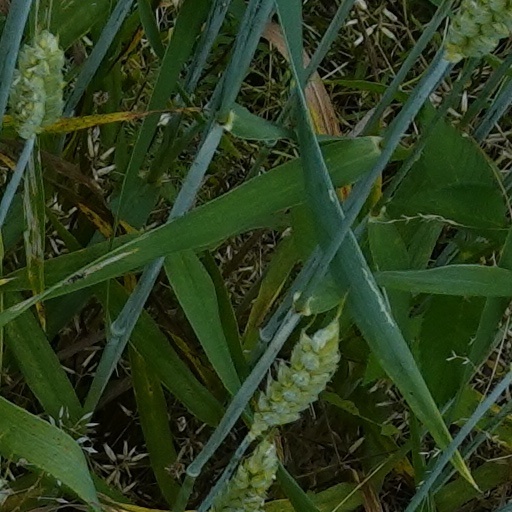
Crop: wheat